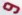
Number: 9